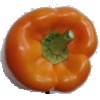
Label: Pepper Orange 1